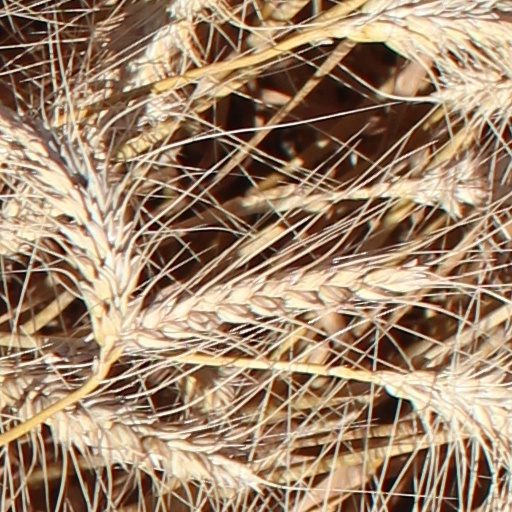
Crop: wheat